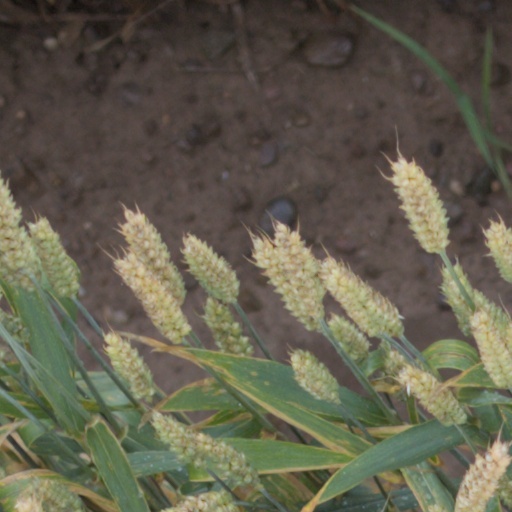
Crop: wheat